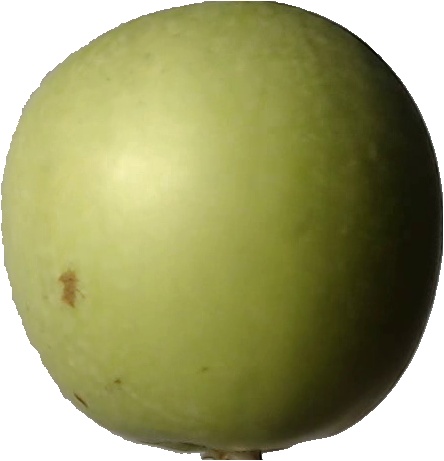
Label: apple_granny_smith_1